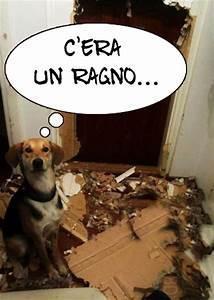
dog